Jim Lyttle

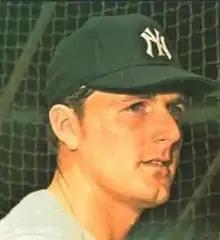

James Lawrence Lyttle Jr. (born May 20, 1946) is an American former professional baseball player from Logan, Indiana. He played as an outfielder for the New York Yankees, Chicago White Sox, Montreal Expos, and Los Angeles Dodgers of the Major League Baseball (MLB). He also played seven seasons of baseball in Nippon Professional Baseball (NPB) with the Hiroshima Toyo Carp and Nankai Hawks.